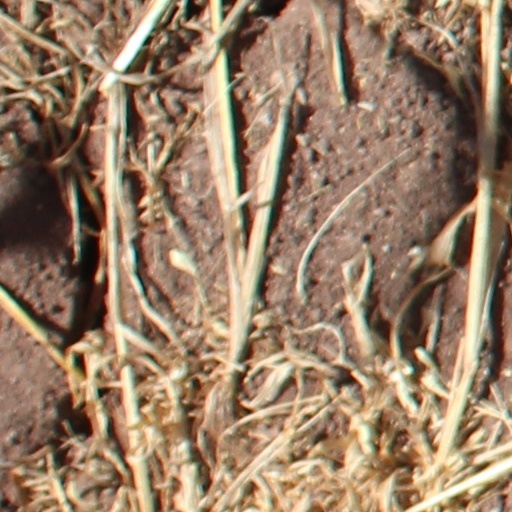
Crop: wheat